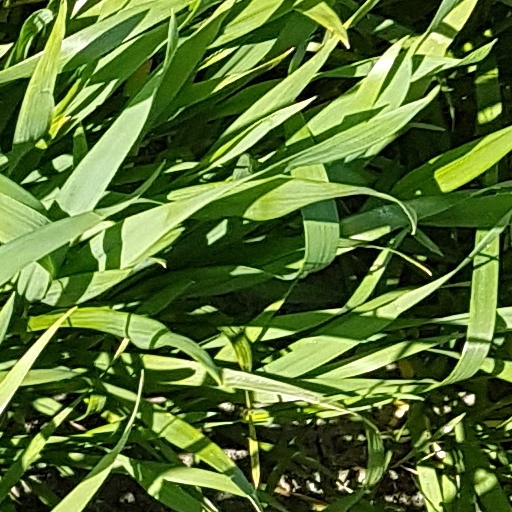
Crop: wheat